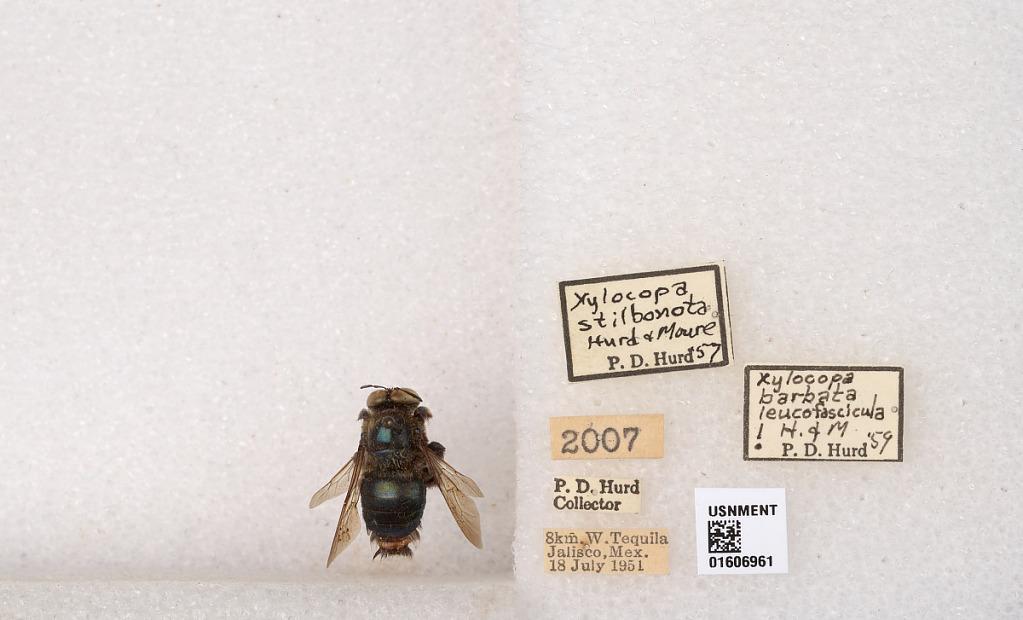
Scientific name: Xylocopa (Schonnherria) barbatella Cockerell
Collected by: P. Hurd
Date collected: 1951-7-18
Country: Mexico
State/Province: Jalisco
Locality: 8 km. W. Tequila
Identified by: Hurd, P. D.